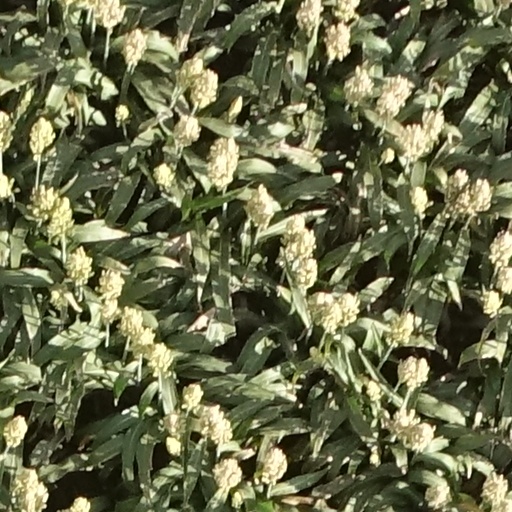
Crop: sorghum